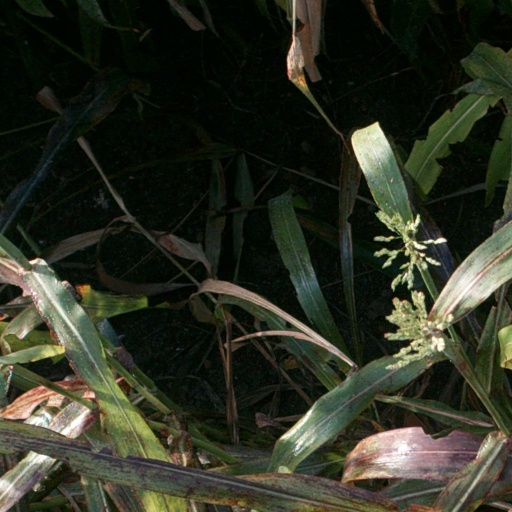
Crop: sorghum